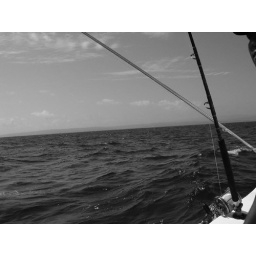
The water was gorgeous -even in black &amp;amp; white